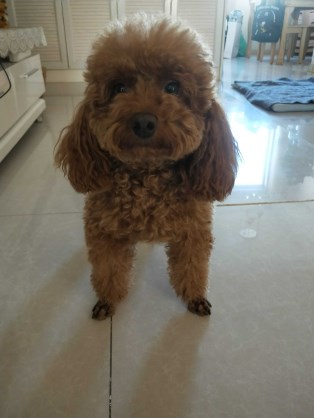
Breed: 7449-n000128-teddy